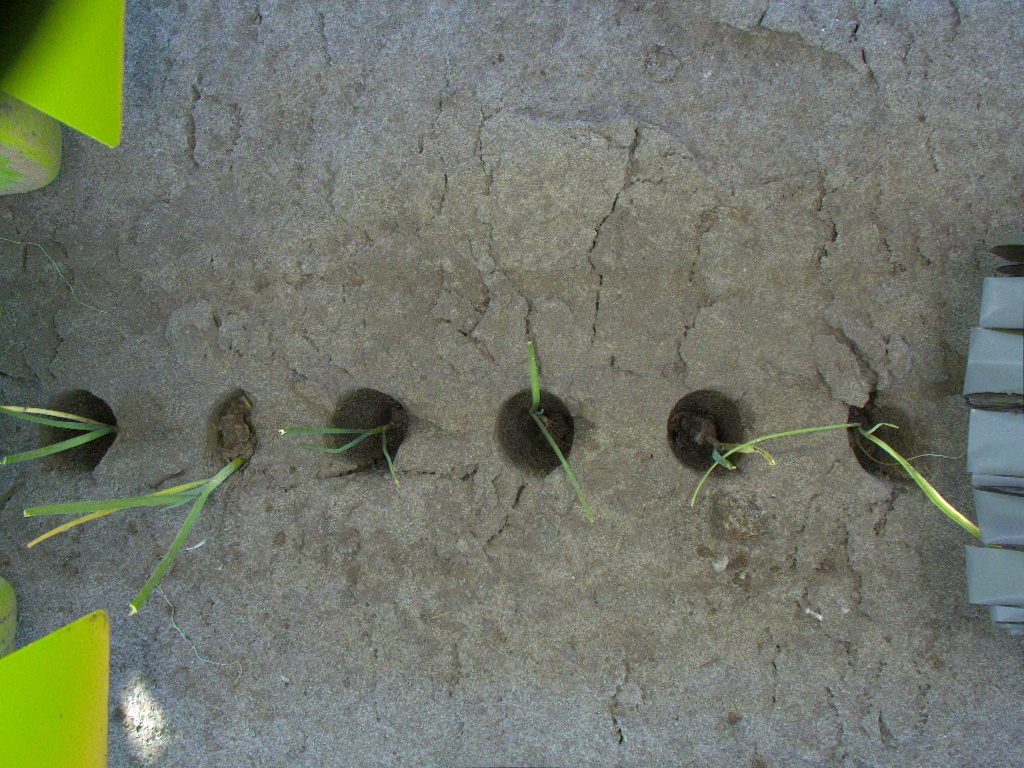
Crop: leek
Objects: stem_leek, stem_leek, stem_leek, stem_leek, stem_leek, stem_leek, leek, leek, leek, leek, leek, leek